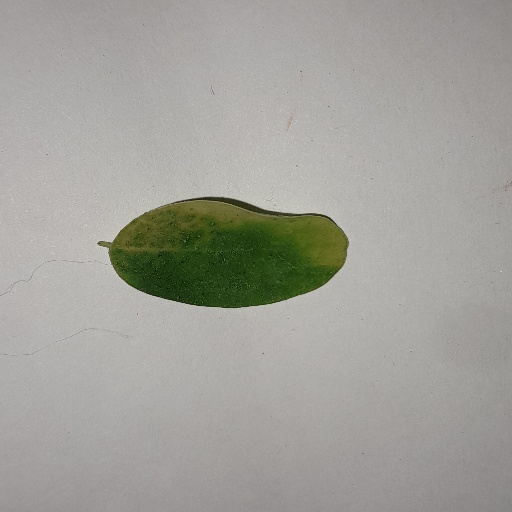
Species: Sojina
Leaf condition: Yellow Leaf